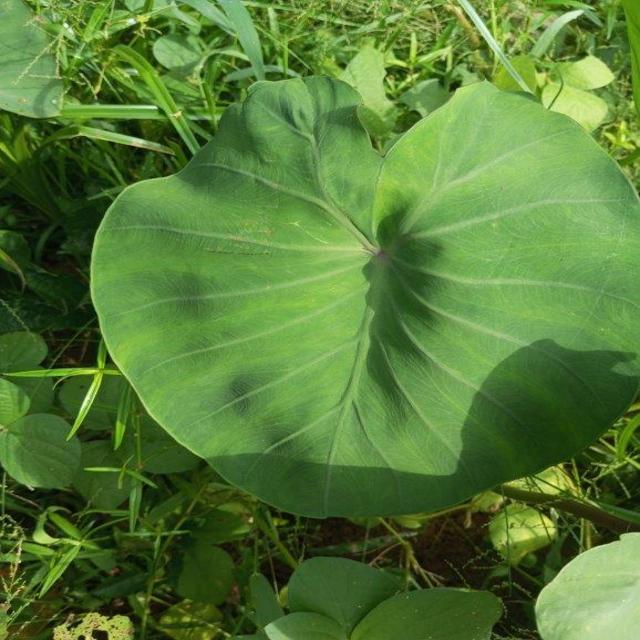
Label: Healthy